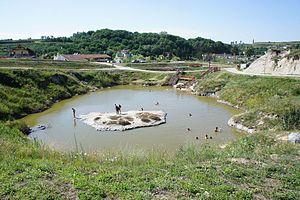
le lac Auster
Le Lac Auster est un lac salé dans la ville de Ocna Sibiului, Județ de Sibiu, Transylvanie, Roumanie. C'est l'un des nombreux lacs de la mine Ocna Sibiului, une grande mine de sel qui a obtenu l'une des plus grandes réserves de sel en Roumanie.